Walther Flemming

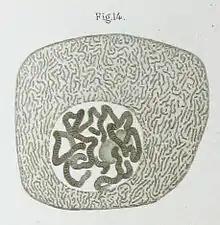
Polytene chromosomes in a Chironimus salivary gland cell, one of over 100 drawings from Flemming's book "Zellsubstanz, Kern und Zelltheilung", 1885

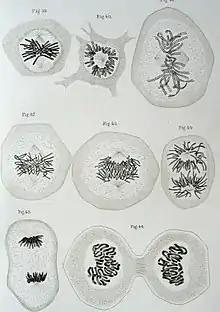
Illustrations of cells with chromosomes and mitosis, from the book "Zellsubstanz, Kern und Zelltheilung", 1882

Flemming is also known for his philanthropy. He weekly fed those who were homeless, donating every year, 20% of his salary to homeless shelters. He taught especially young children who were too poor to attend school about mathematics and science.